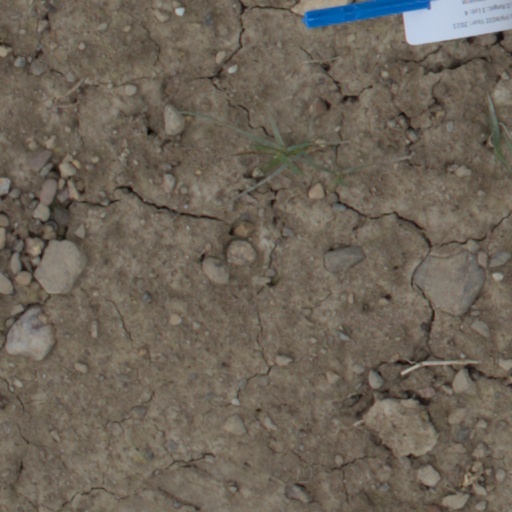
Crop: wheat